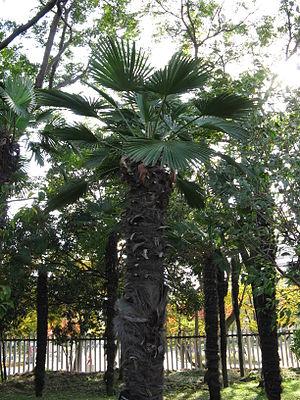
Le palmier miniature de Chusan est une espèce de palmier de la famille des Arecaceae probablement originaire du Japon mais toutefois son origine reste incertaine.